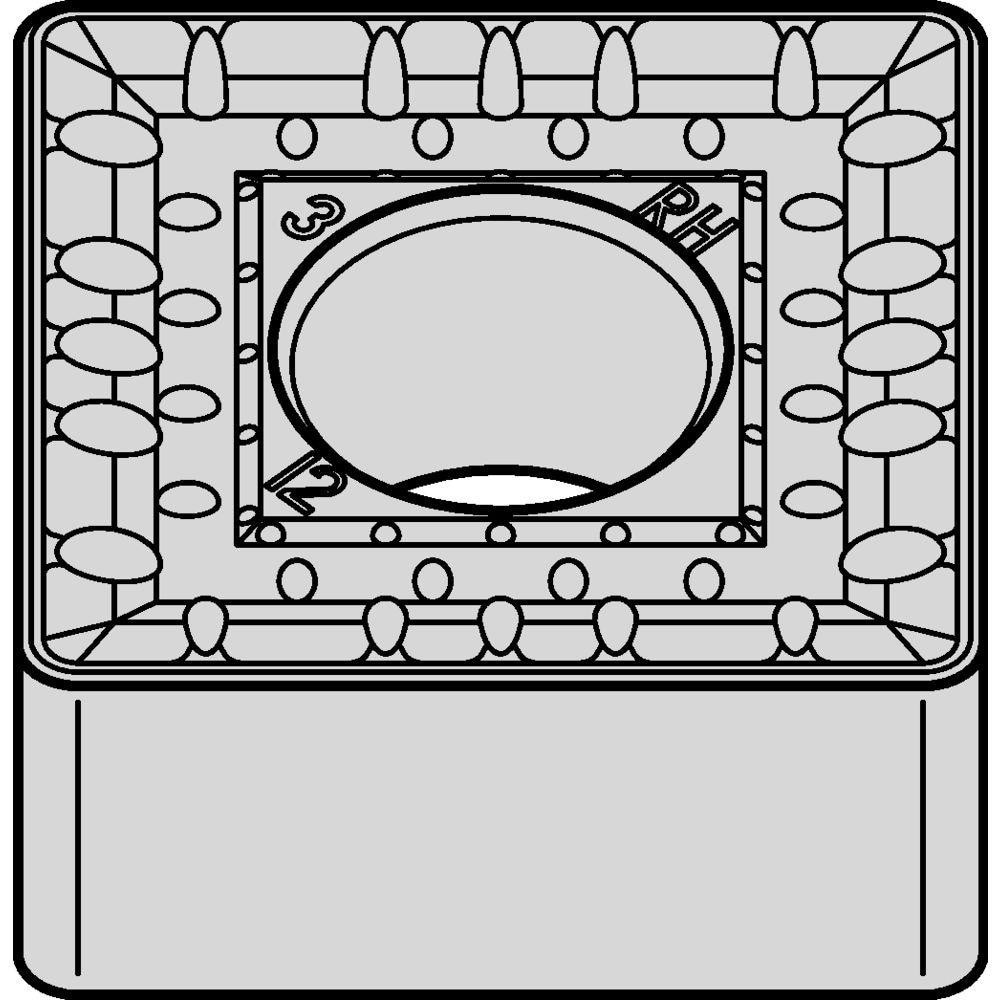
Turning Insert: SNMM856RH KCP25C, Carbide
Item #: 84240050 Brand: Kennametal Model #: 7088015 Product Specifications ANSI Insert Code SNMM ISO Insert Code SNMM Relief Angle 0.000 Insert Style SNMM Corner Radius (mm) 2.40 Corner Radius (Inch) 3/32 Corner Radius (Decimal Inch) 0.0938 Included Angle 90.00 Manufacturer Grade KCP25C Coating/Finish MT-TiCN Insert Hand Neutral Insert Thickness (Inch) 5/16 Insert Thickness 7.94 Insert Thickness (Decimal Inch) 0.3125 Series Kenloc™ Inserts Inscribed Circle (Decimal Inch) 1.0000 Inscribed Circle (Inch) 1 Inscribed Circle (mm) 25.40 Insert Material Carbide Insert Shape Square Side Clearance Negative Number Of Cutting Edges 4 Insert Shape Code S Hole Diameter (Decimal Inch) 0.3594 Hole Diameter (Mm) ( - 0 Decimals) 9.1200 Insert Holding Method Pin; Clamp Width (Inch) 1 Clearance Code N Tolerance Code M Rake Negative Insert Length (Decimal Inch) 1.0000 Insert Length (Inch) 1 Insert Length (mm) 25.40 Chip Breaker RH Rake Angle -20 Cutting Edge Style Honed Width (Decimal Inch - 4 Decimals) 1.0000 Width (mm - 2 Decimals) 25.40 UNSPSC Code 23242105 Insert Size Code 856 Country of Origin UNITED STATES
Brand: Kennametal
Category: Hardware > Hardware Accessories > Tool Storage & Organization > Tool Organizer Liners & Inserts > Tool Box Inserts